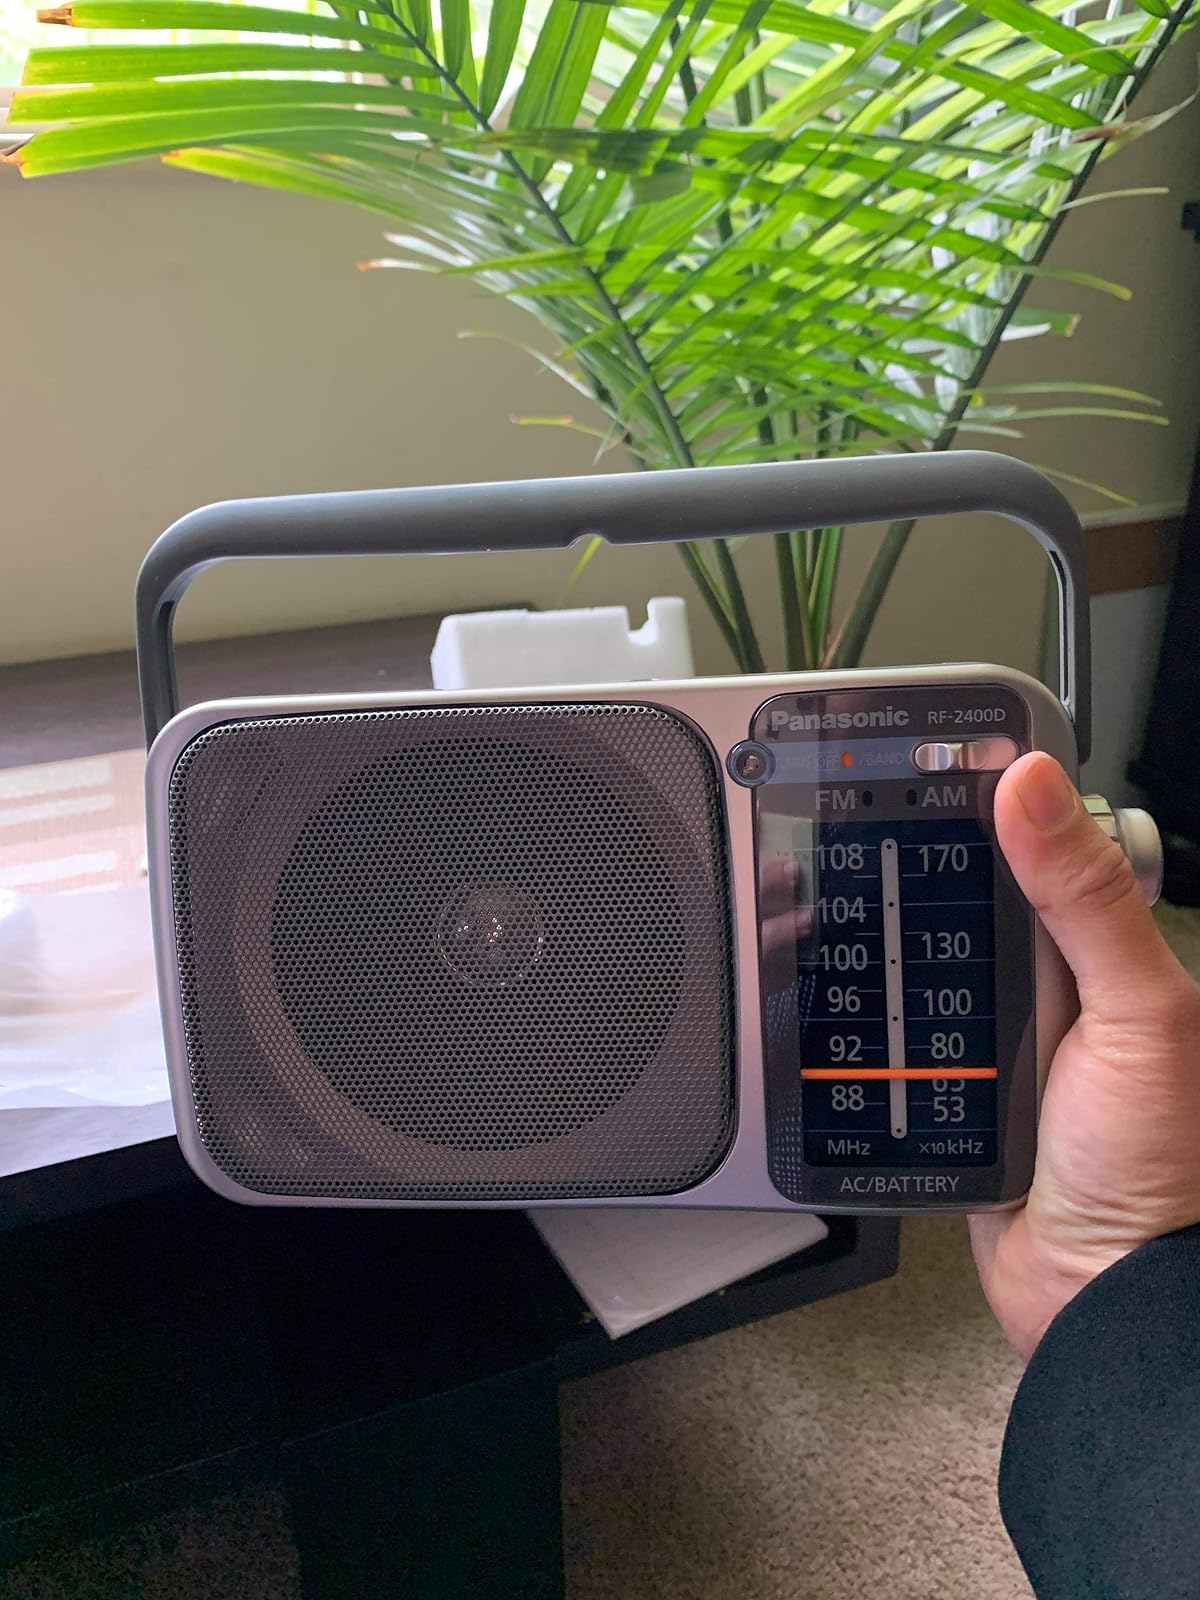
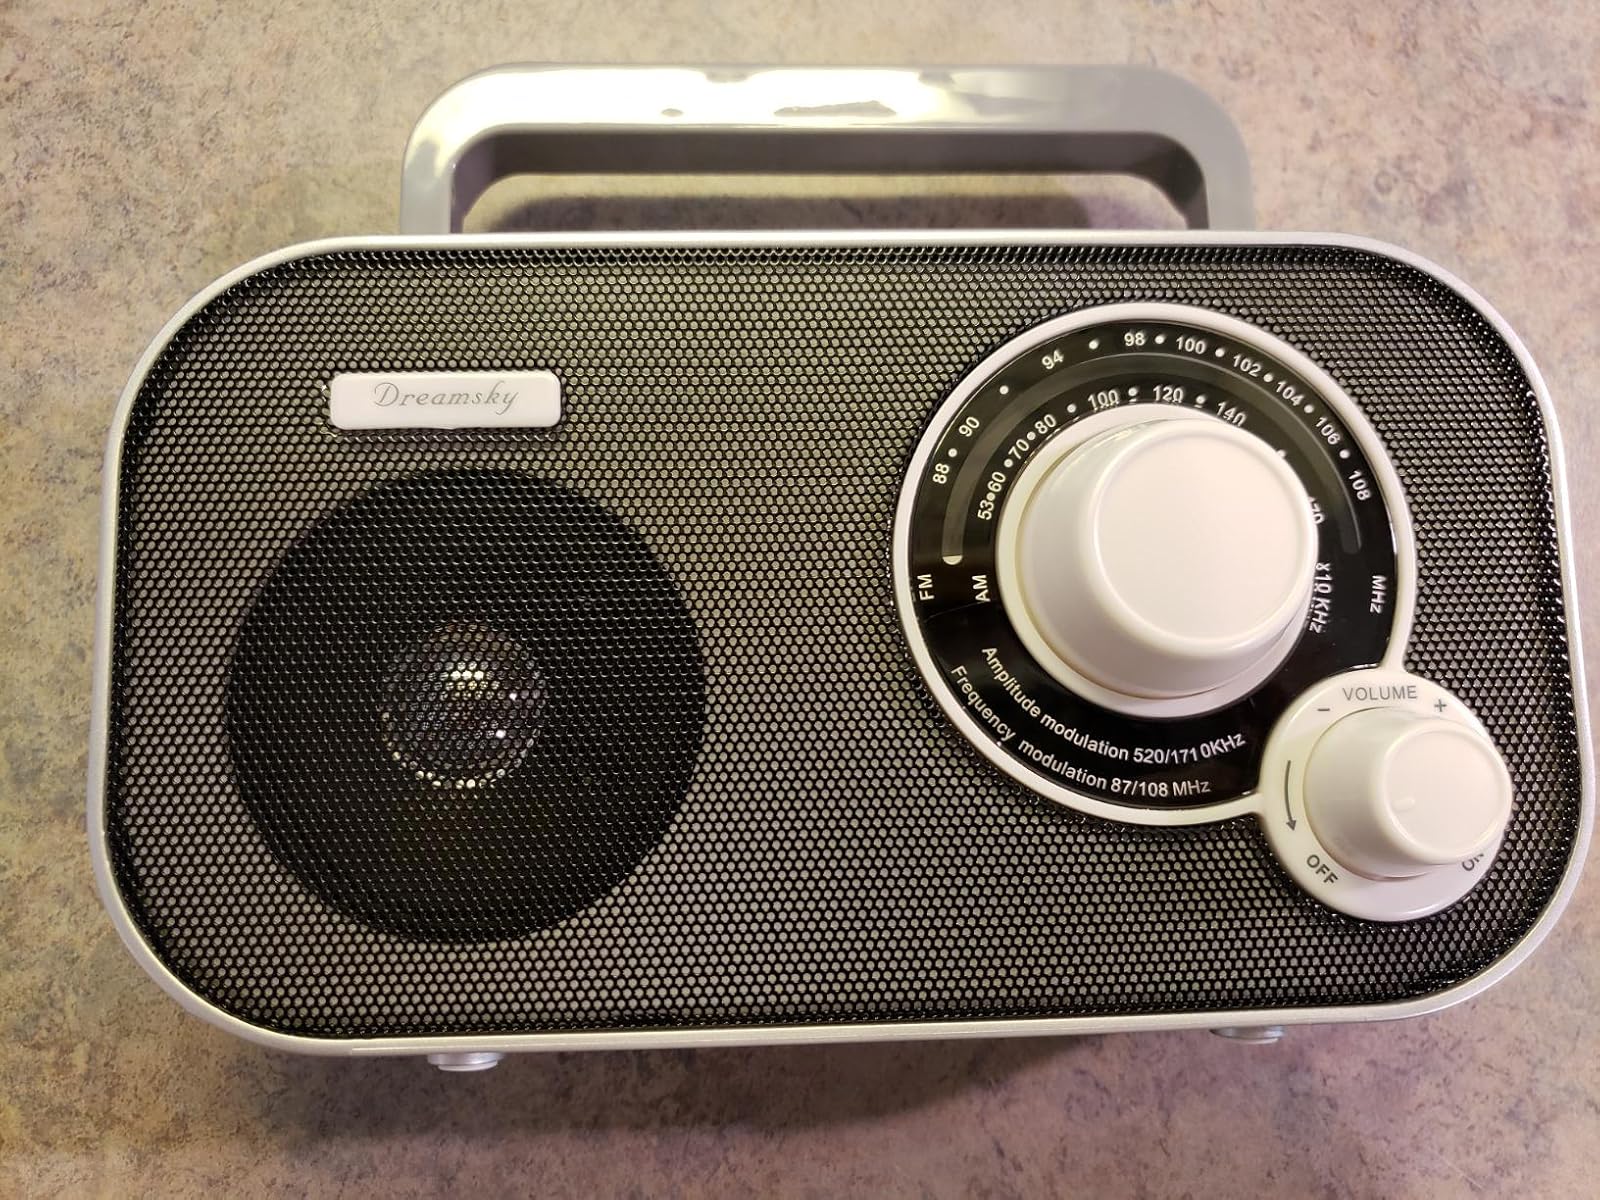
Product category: radio
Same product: no